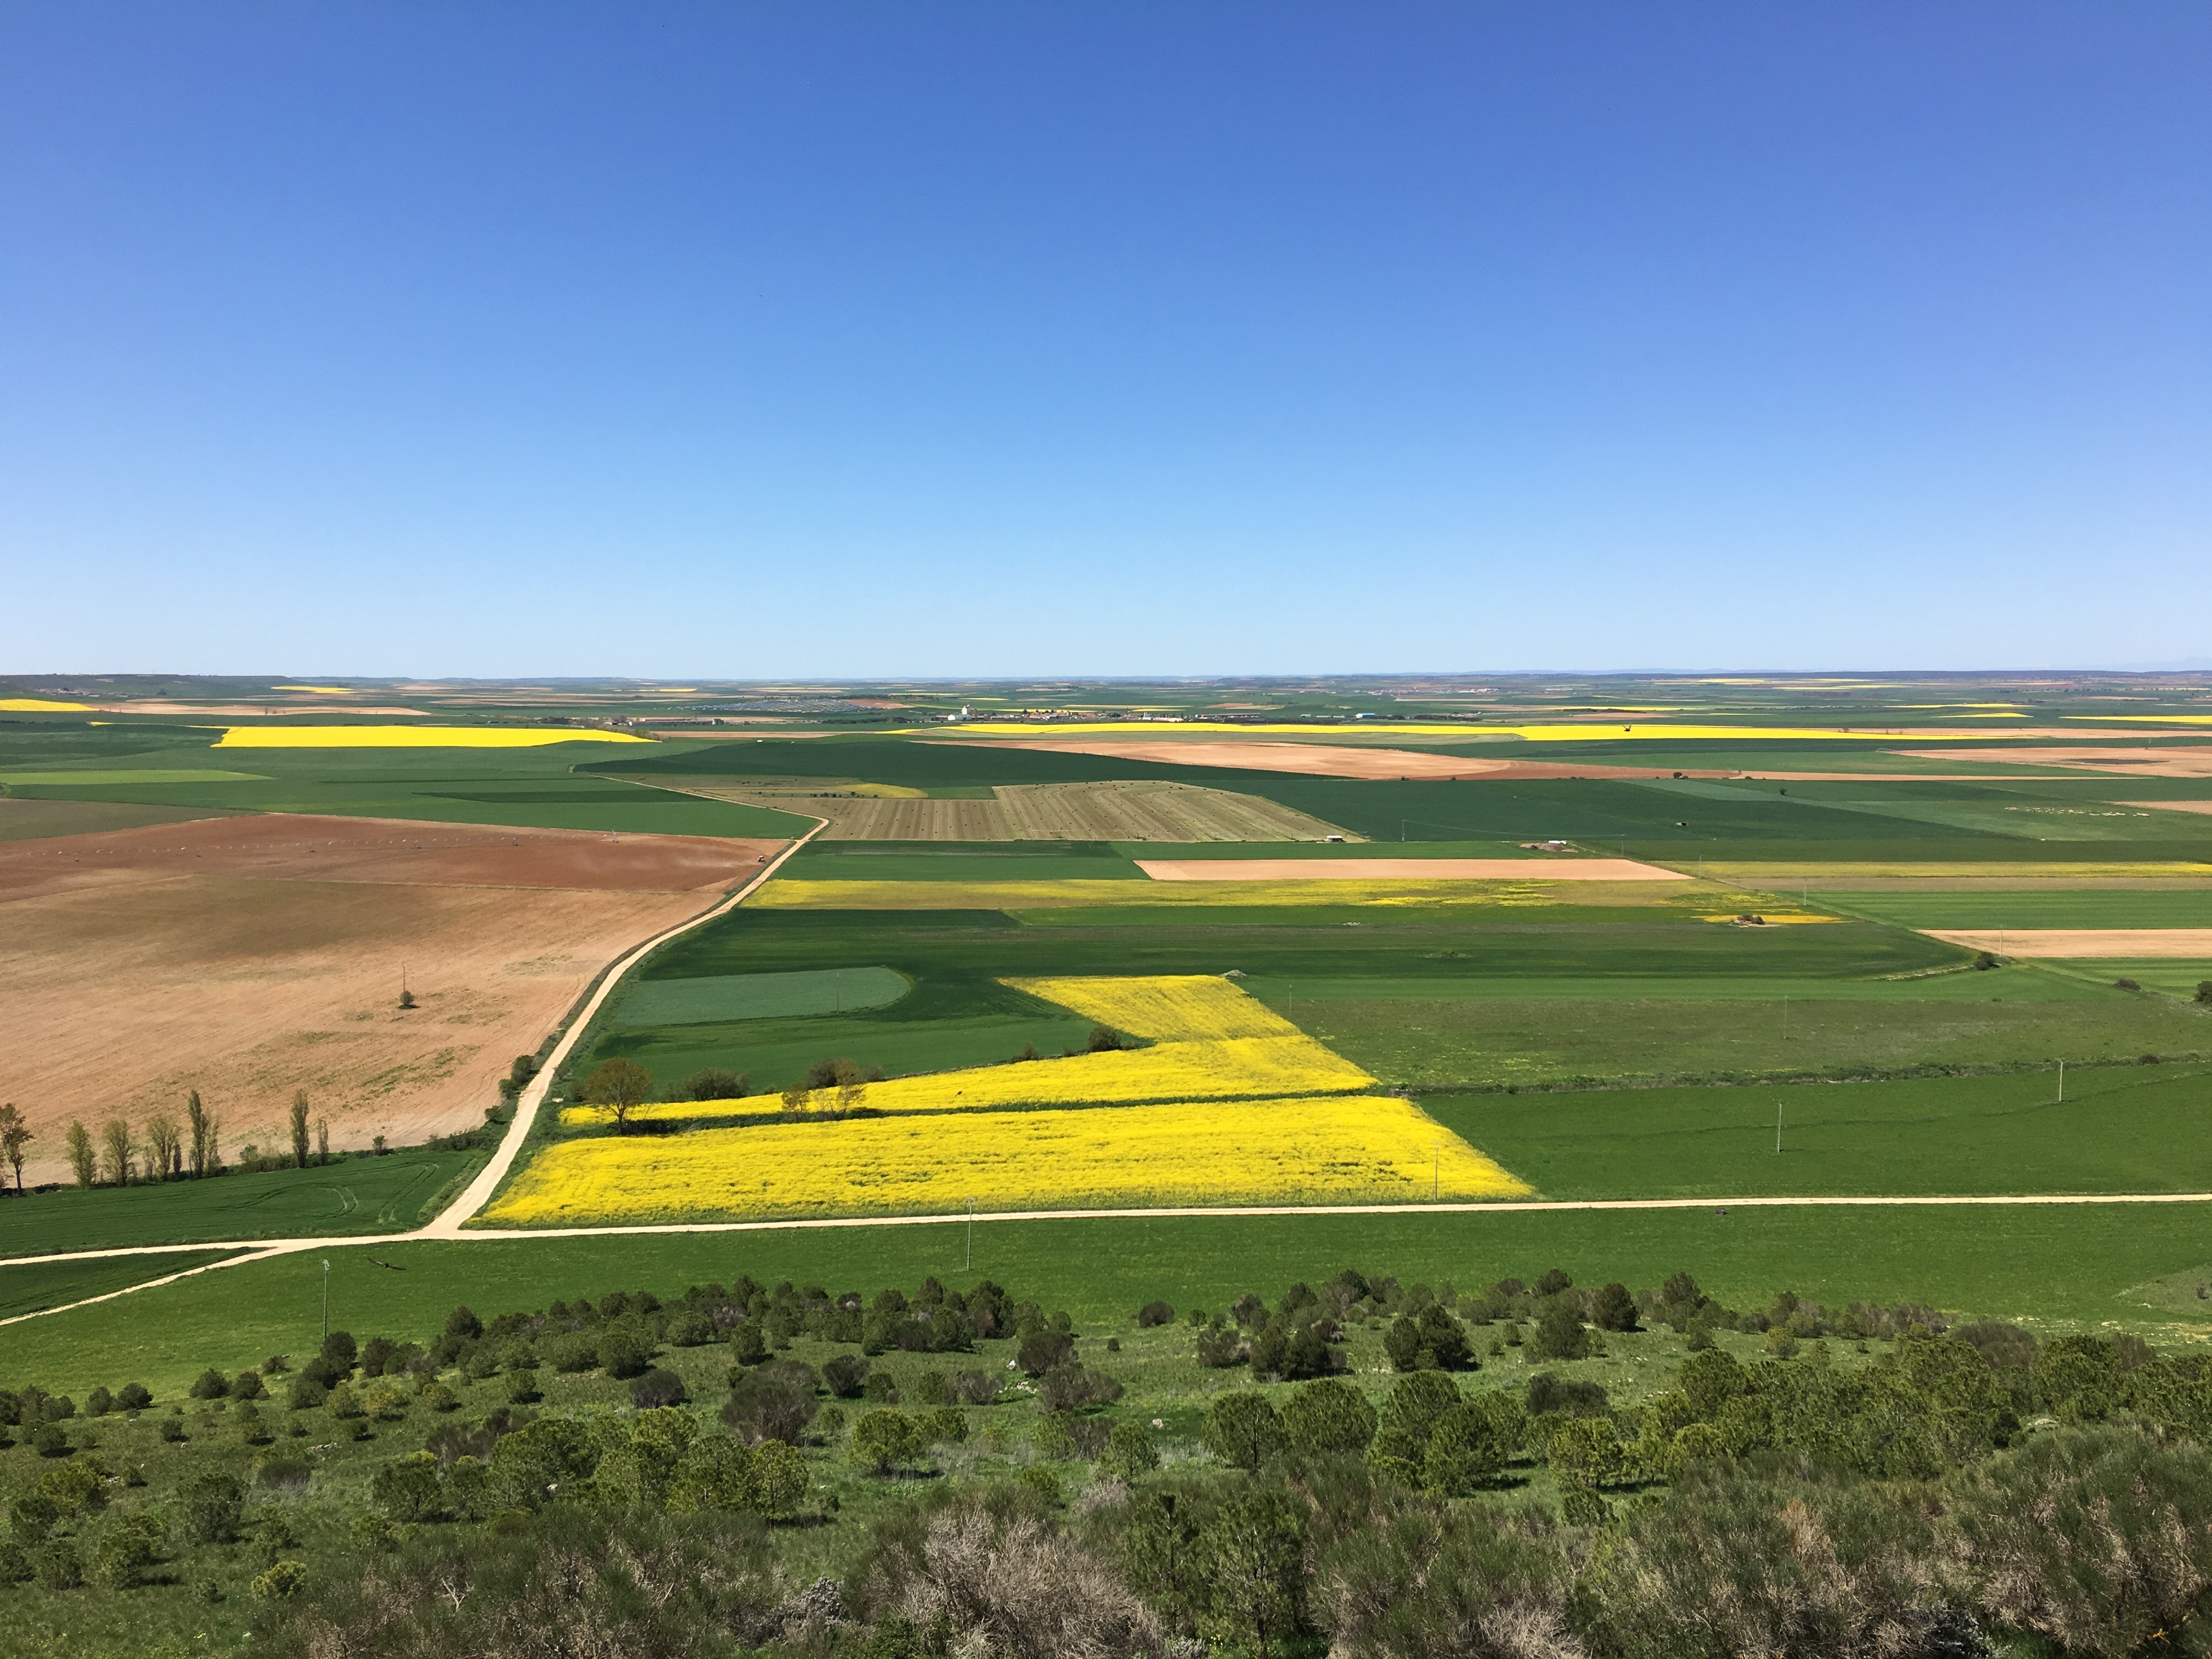
landscape, nature, grass, horizon, sky, road, field, farm, meadow, prairie, hill, summer, produce, crop, pasture, natural, yellow, agriculture, plain, energy, polder, grassland, castilla, canola, ecosystem, steppe, rural area, bird's eye view, aerial photography, grass family, atmosphere of earth, land lot, ecoregion, mustard plant